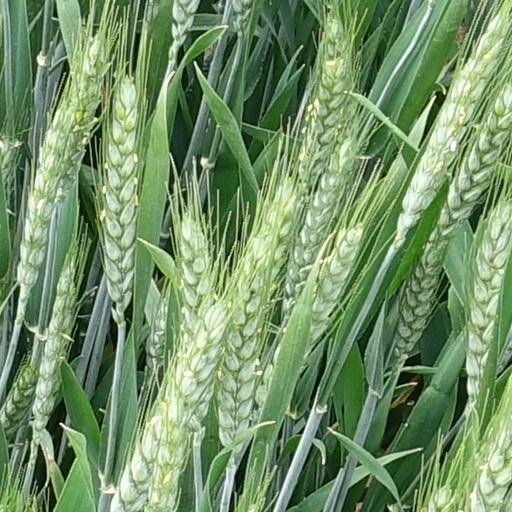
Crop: wheat